Jim Broadbent

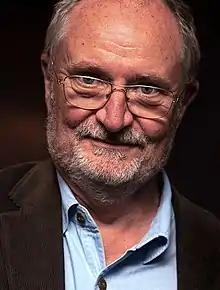
Broadbent in 2012

James Broadbent (born 24 May 1949) is an English actor. A graduate of the London Academy of Music and Dramatic Art in 1972, he came to prominence as a character actor for his many roles in film and television. He has received various accolades including an Academy Award, two BAFTA Awards, an International Emmy Award, and two Golden Globe Awards as well as nominations for two Primetime Emmy Awards and a Grammy Award.